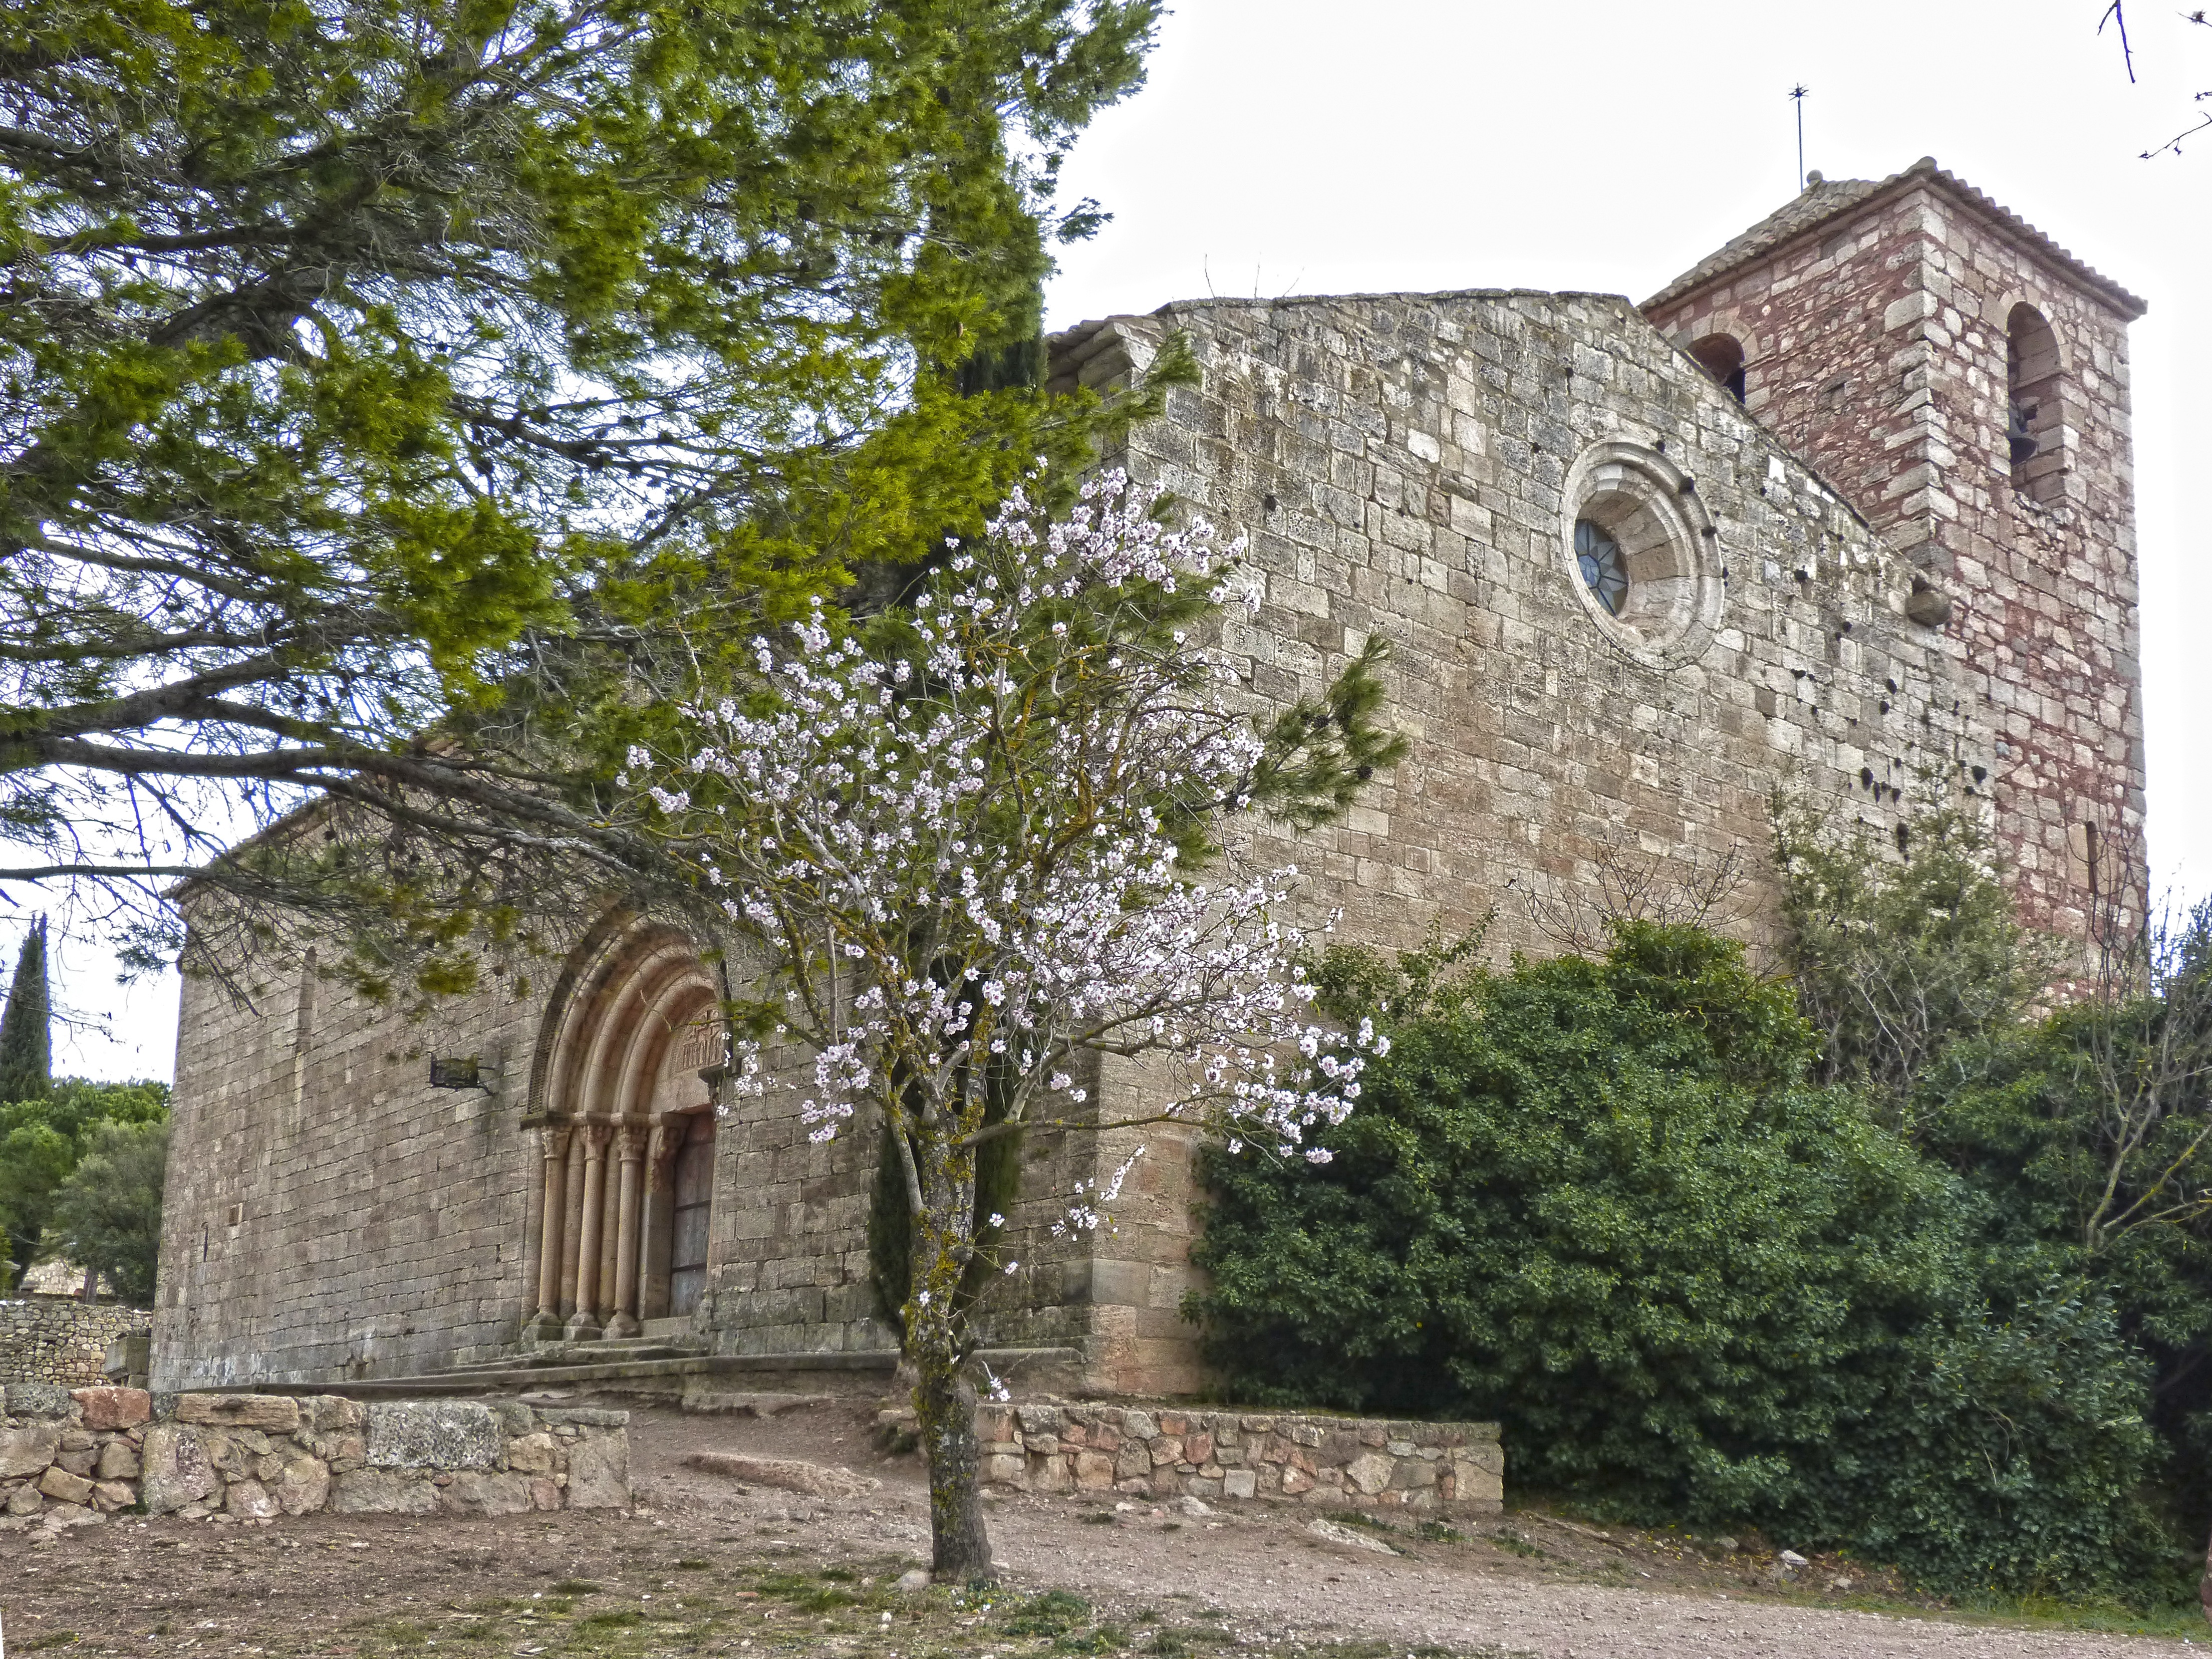
landscape, building, village, cottage, property, church, chapel, place of worship, ruins, monastery, abbey, estate, romanesque church, manor house, siurana